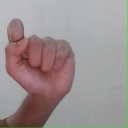
अक्षर: घ